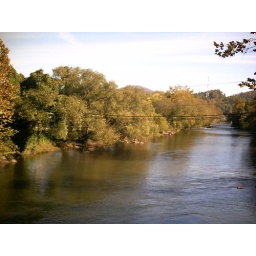
Shot of river taken from a bridge in Bryson City, North Carolina.